De Havilland Dragon Rapide

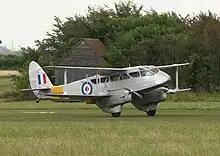
Dragon Rapide G-AIYR at Old Warden airfield

During the war, civilian Rapides were replaced by Dominies as the type became available in greater quantities. Rapides were either dispatched to perform passenger operations or occasionally converted for other purposes, such as Air Ambulances; by the end of the conflict, only nine requisitioned Rapides were restored to their civilian registrations. These were joined by many Dominies which had been deemed to be surplus to requirements.